Jamie Malonzo

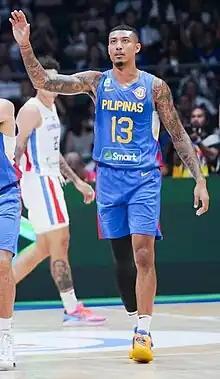
Malonzo in 2023

Jamie James Malonzo Orme (born July 31, 1996) is a Filipino-American professional basketball player for the Kyoto Hannaryz of B.League. He spent three seasons with Barangay Ginebra San Miguel in Philippine Basketball Association (PBA) before signing with the Hannaryz.